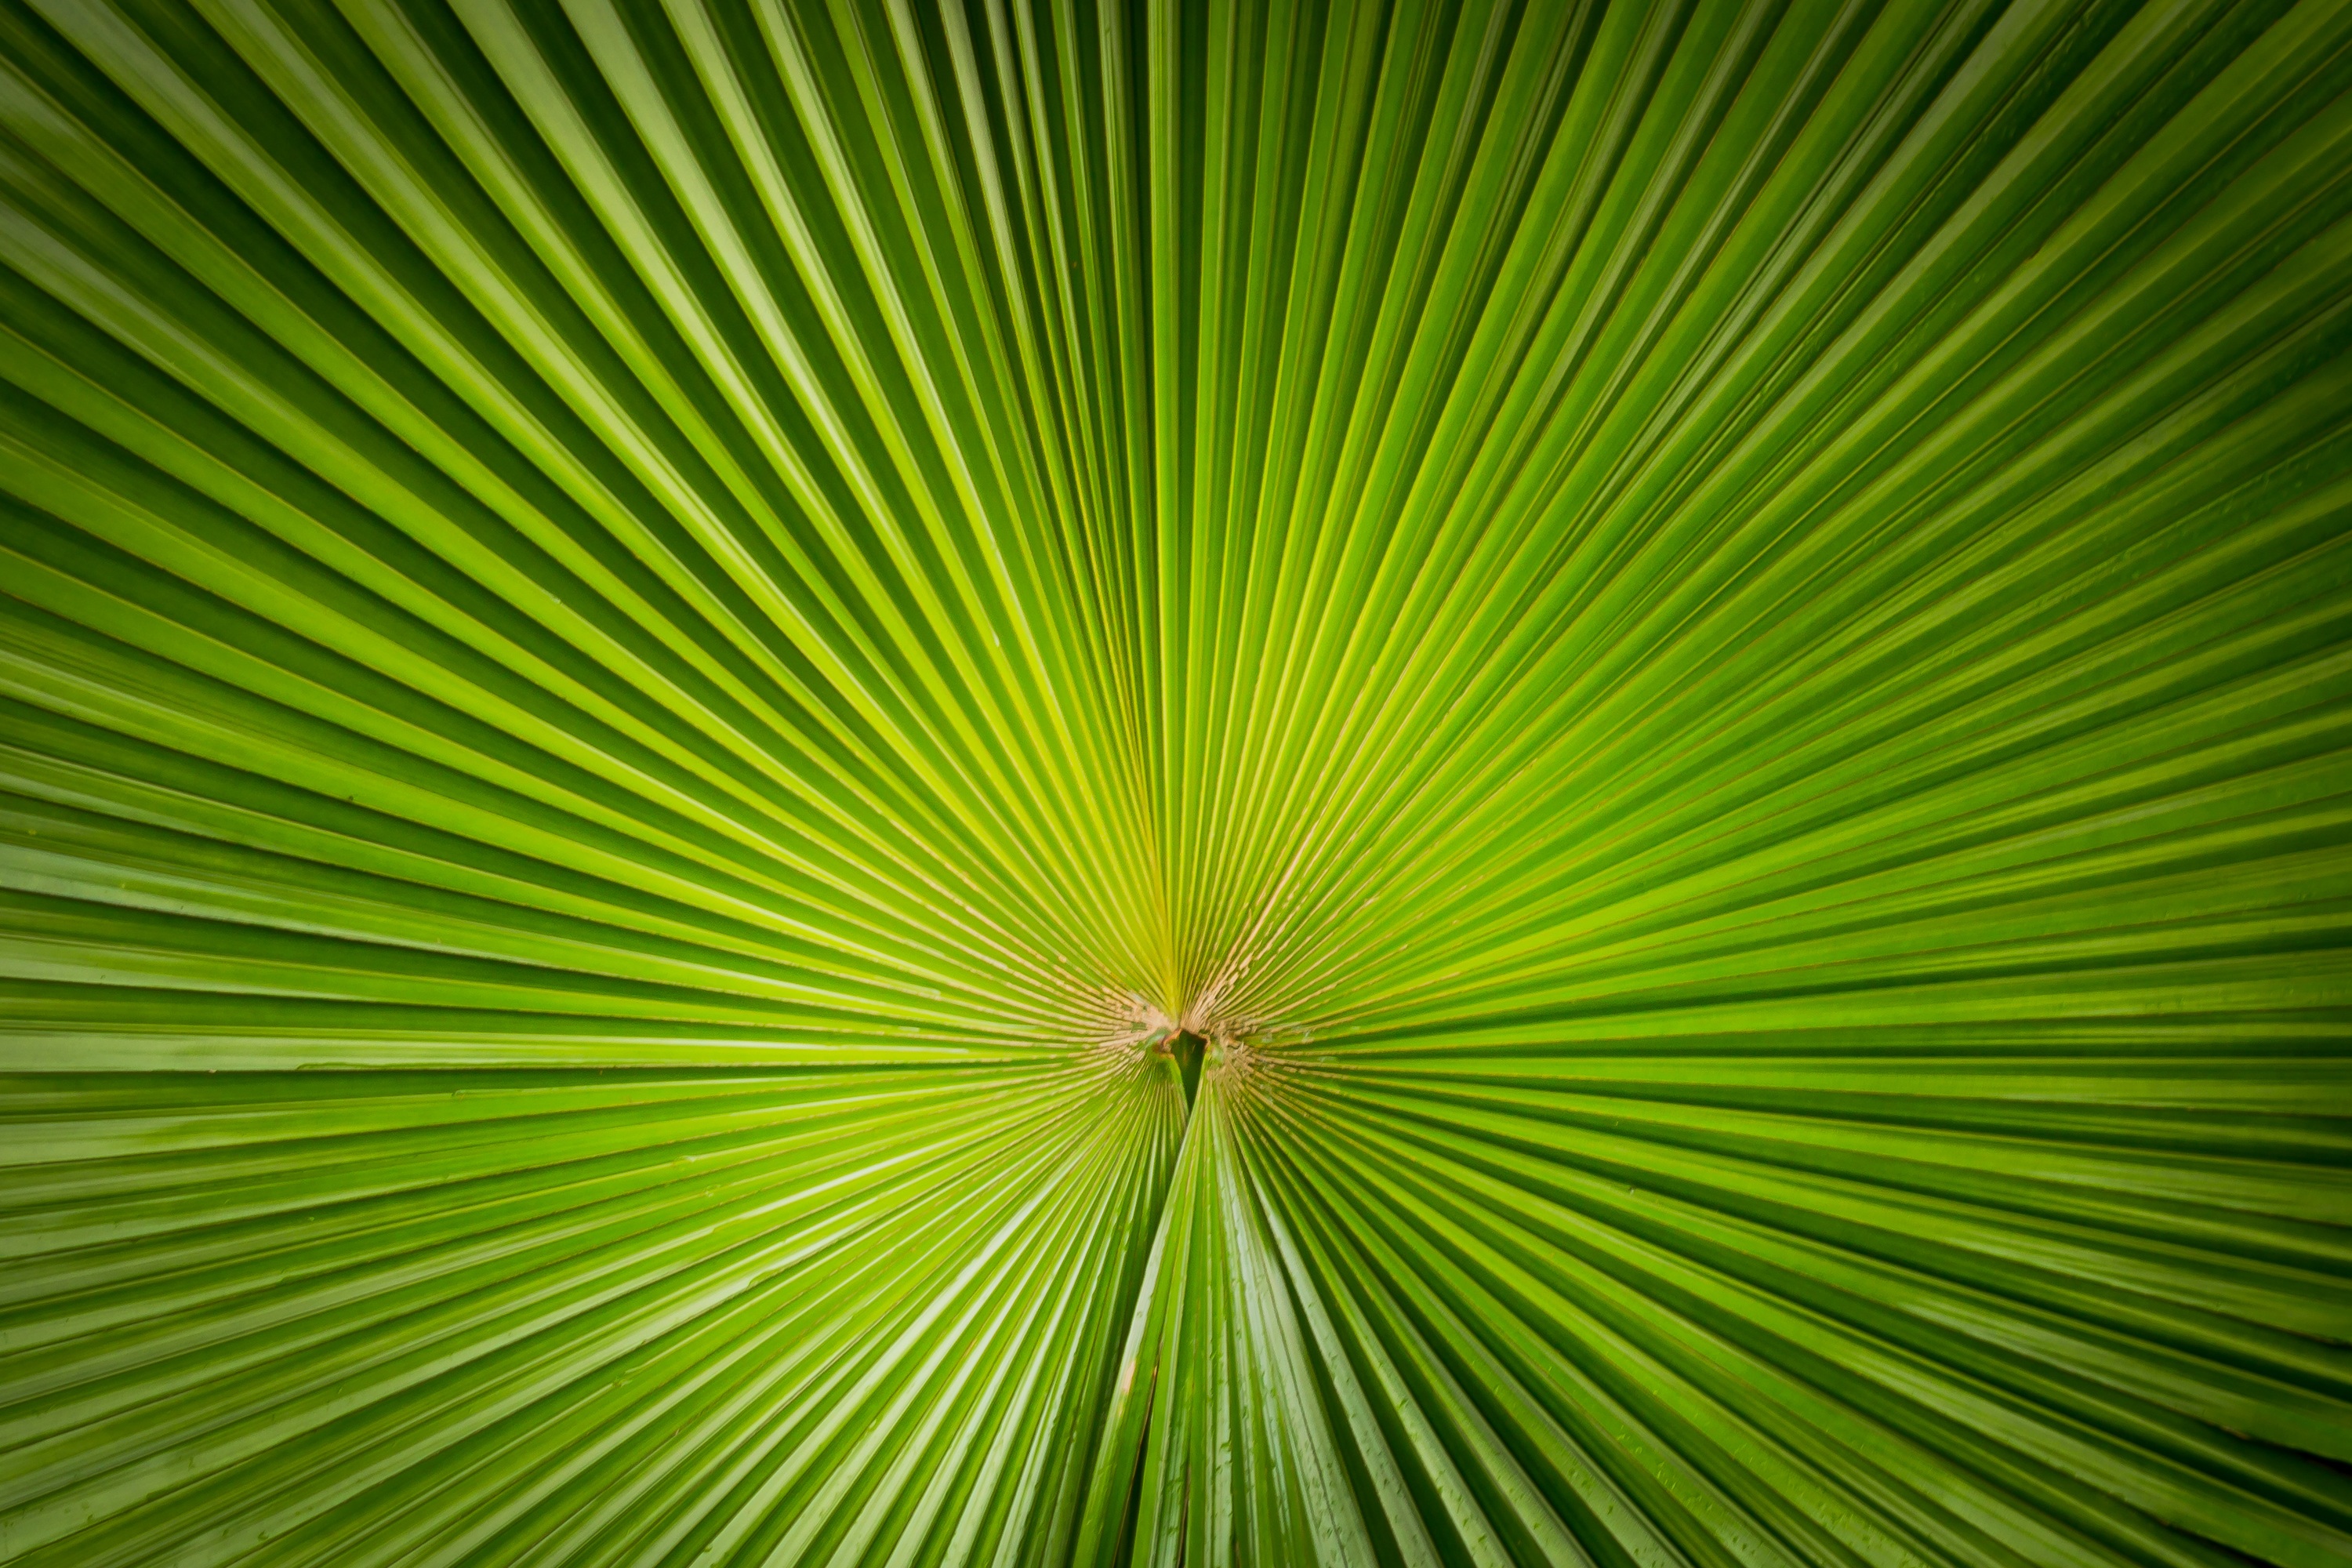
tree, nature, branch, light, plant, sunlight, leaf, flower, green, botany, garden, flora, freshness, leaves, lines, focus, vivid, symmetry, wallpaper, macro photography, plant stem, woody plant, land plant, arecales, palm family